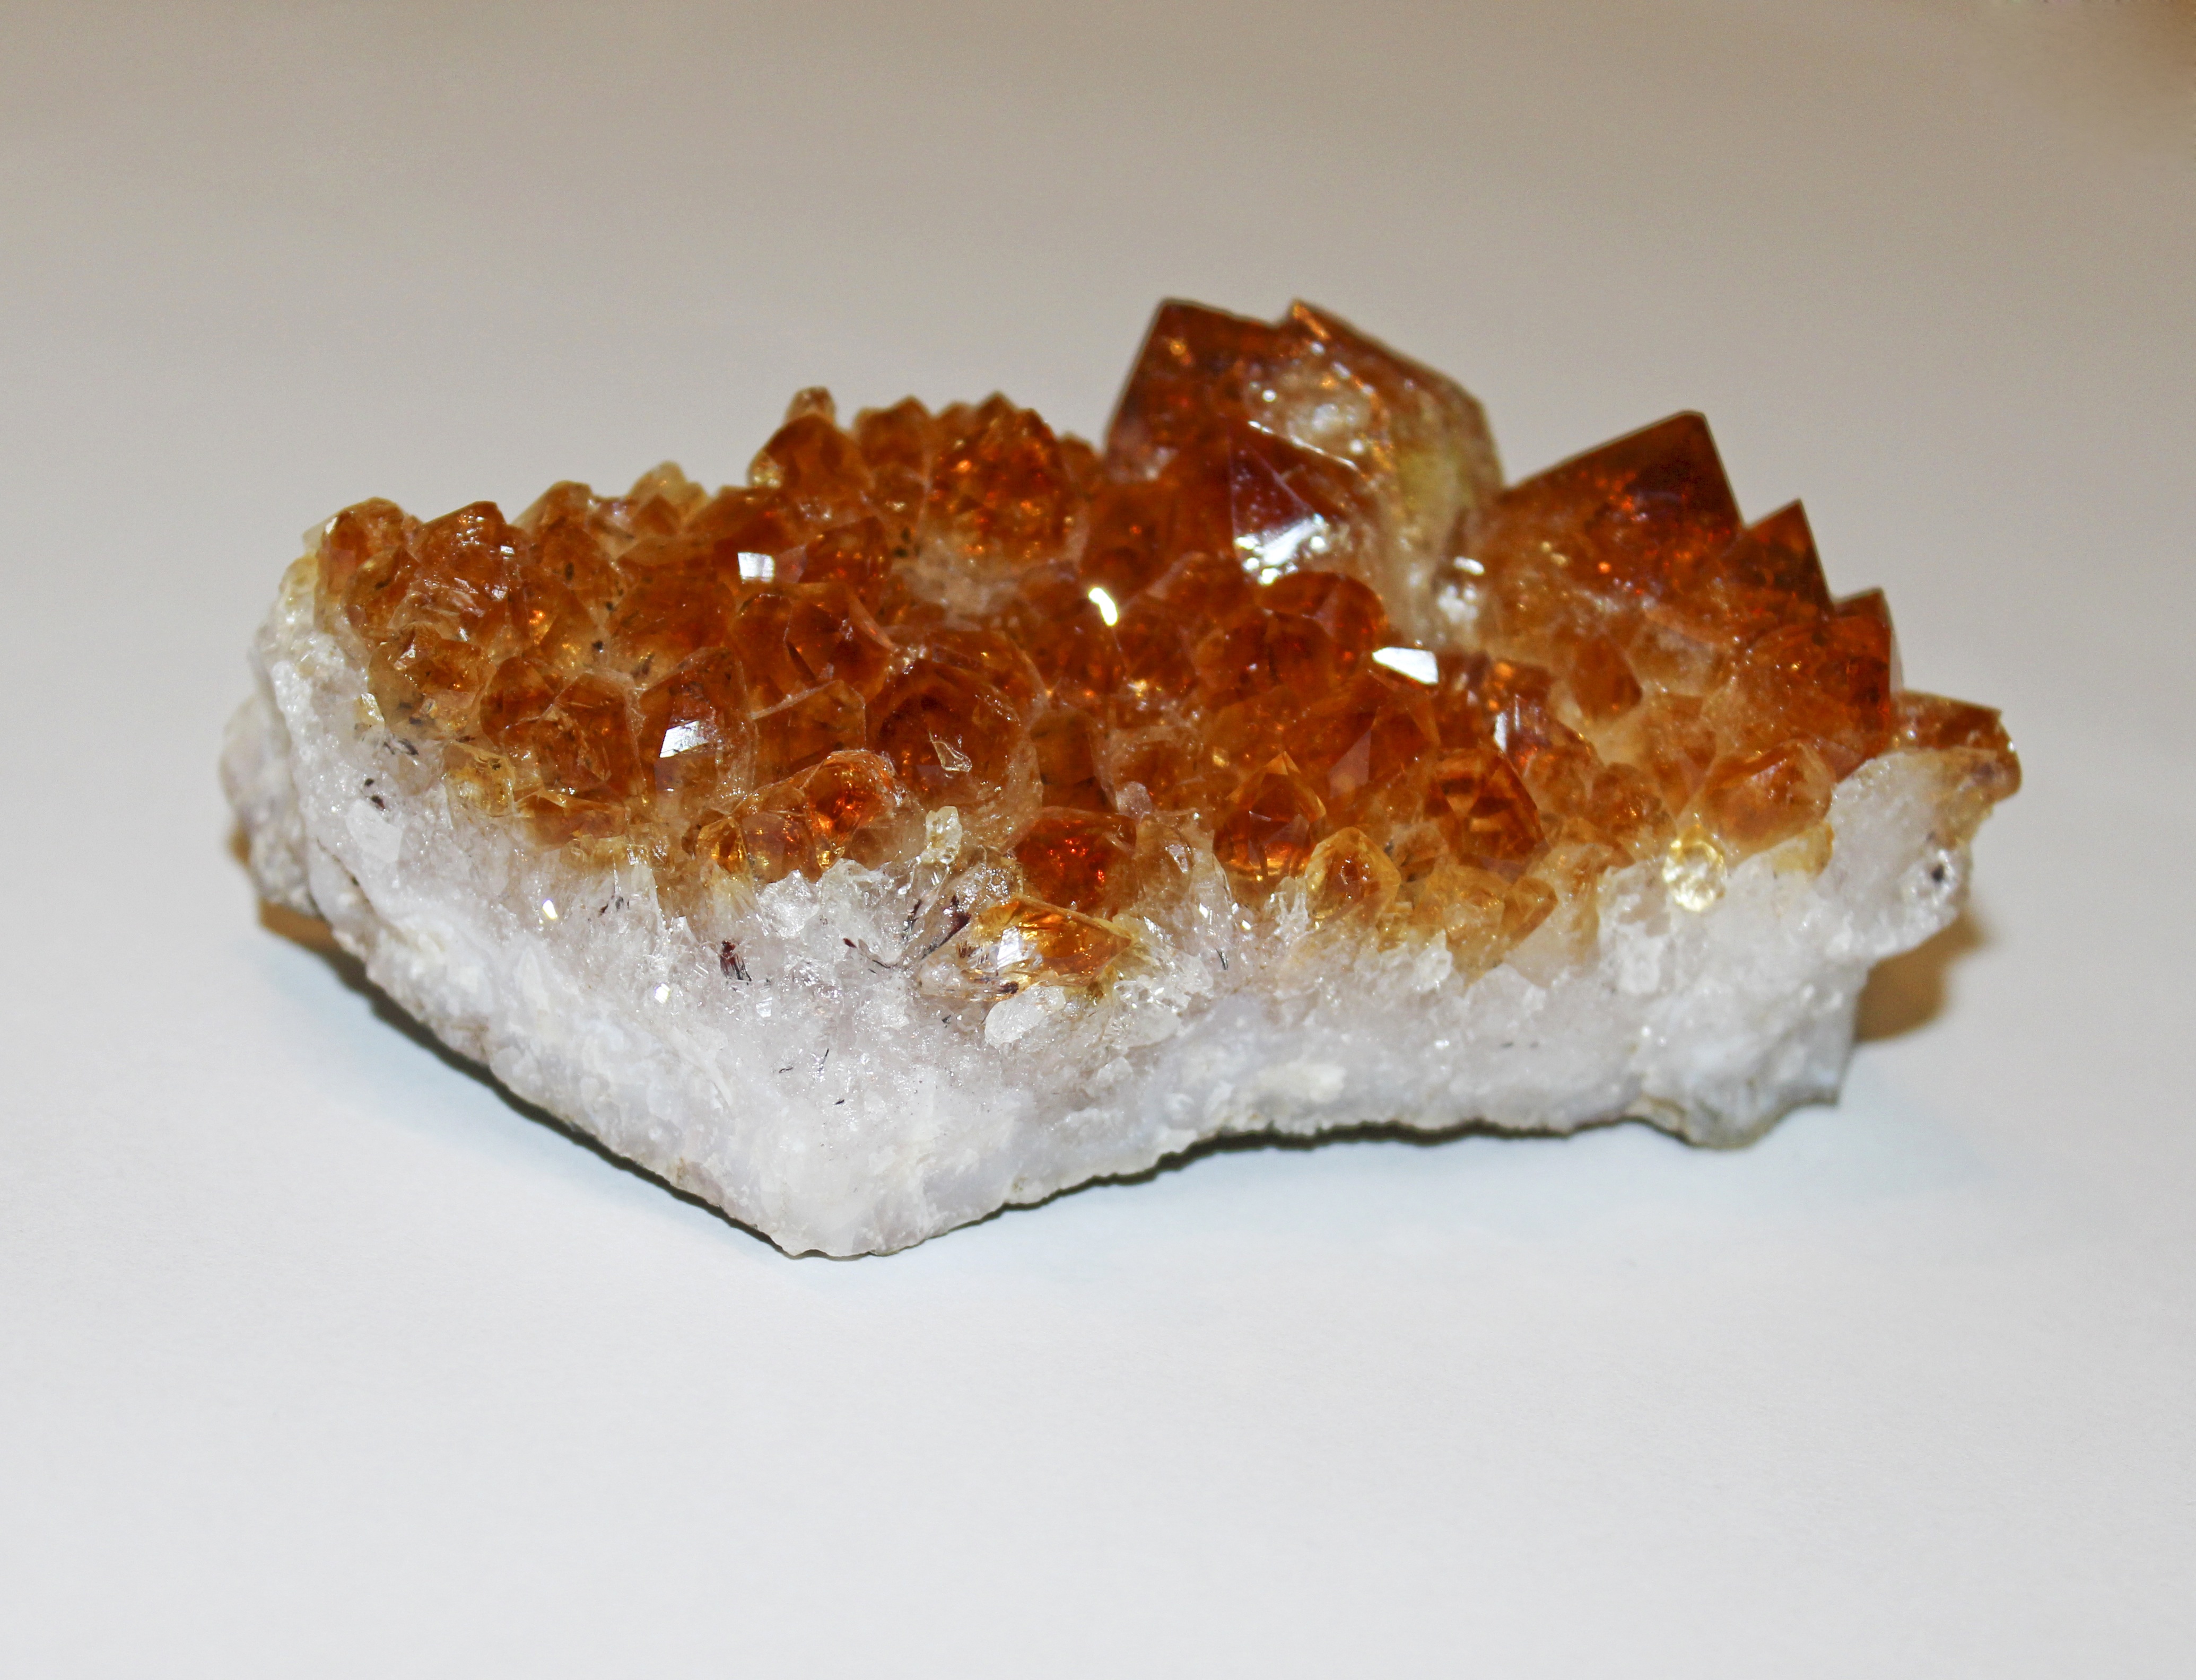
stone, dish, food, dessert, cuisine, asian food, gem, crystal, mineral, cairngorm, valuable, gem buyer, citrine, citrine level